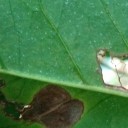
Label: Miner